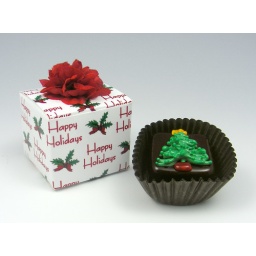
Art glass Christmas tree chocolate with Happy Holidays box handcrafted by Hulet Glass.